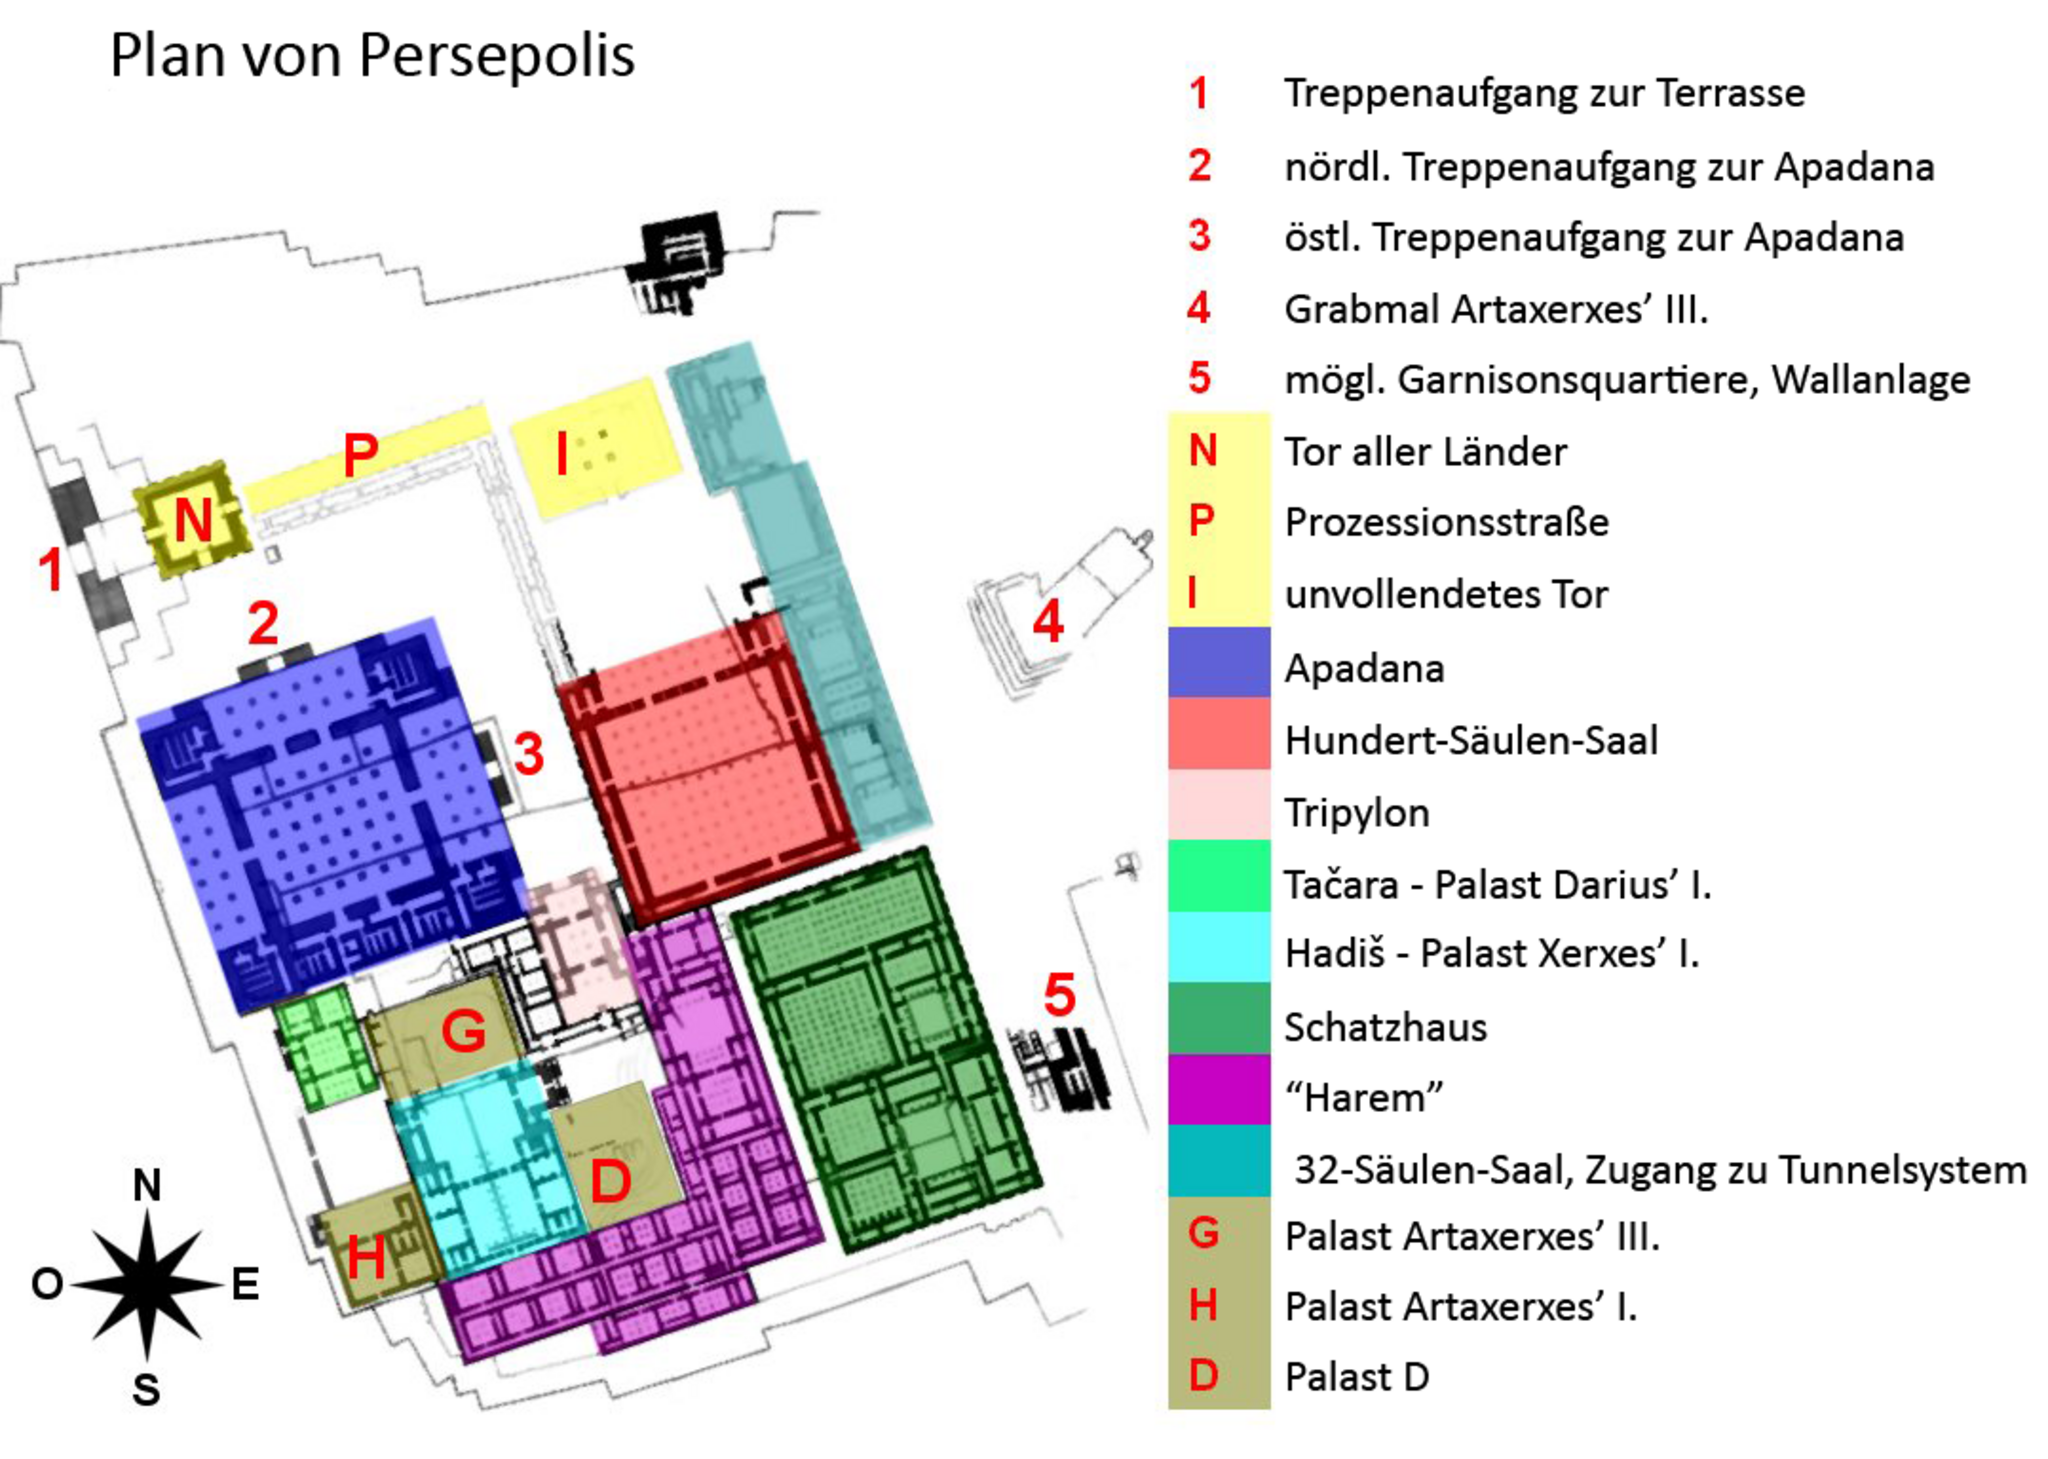
Title: Persepolis complex map deutsch
Description: Map of Persepolis royal palaces complex. Made by Pentocelo as synthesis of original shemes and datas issued from several works by Ertzfeld, Dutz, Lendering, and Stierlin
Date: 2008-11-02 15:06
Categories: Retouched pictures, Architecture images that should use vector graphics, PNG that should use vector graphics, Maps needing a scale, Uploaded with derivativeFX, Floor plans of Persepolis